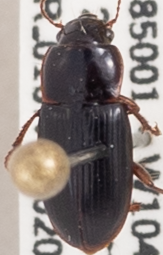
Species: Harpalus desertus
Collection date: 2020-07-22
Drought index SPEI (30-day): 0.058
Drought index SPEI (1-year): -0.728
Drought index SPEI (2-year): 0.198